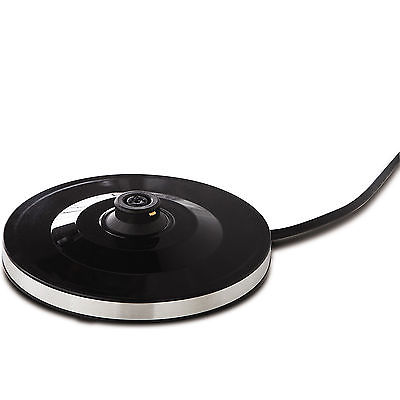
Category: kettle